Øystein Alme

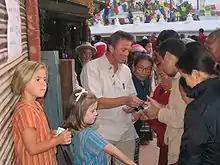
Øystein Alme in Kathmandu

Øystein Alme (born 10 August 1960) is a Norwegian author. He wrote, with Morten Vågen, the book "", published by Amaryllis Media in late May, 2006.